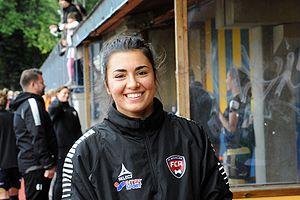
Zećira Mušović est une footballeuse internationale suédoise née le 26 avril 1993. Actuellement avec Kopparbergs/Göteborg FC, elle évolue au poste de gardienne de but.